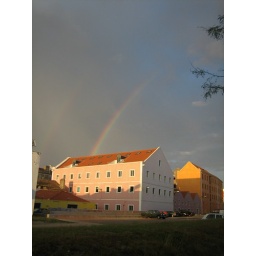
rainbow over pink house